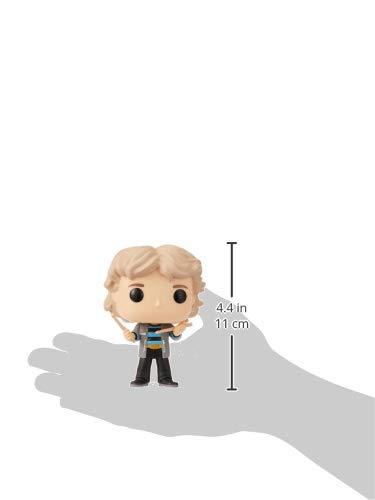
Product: Funko Pop! Rocks: The Police - Stewart Copeland
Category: Toys & Games | Toy Figures & Playsets | Action Figures
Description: From the police, Stewart Copeland, as a stylized POP vinyl from funko.
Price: $8.47
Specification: ProductDimensions:2.5x2.5x3.8inches|ItemWeight:4.8ounces|ShippingWeight:5ounces(Viewshippingratesandpolicies)|ASIN:B07PCCSDGM|Itemmodelnumber:40089|Manufacturerrecommendedage:6yearsandup